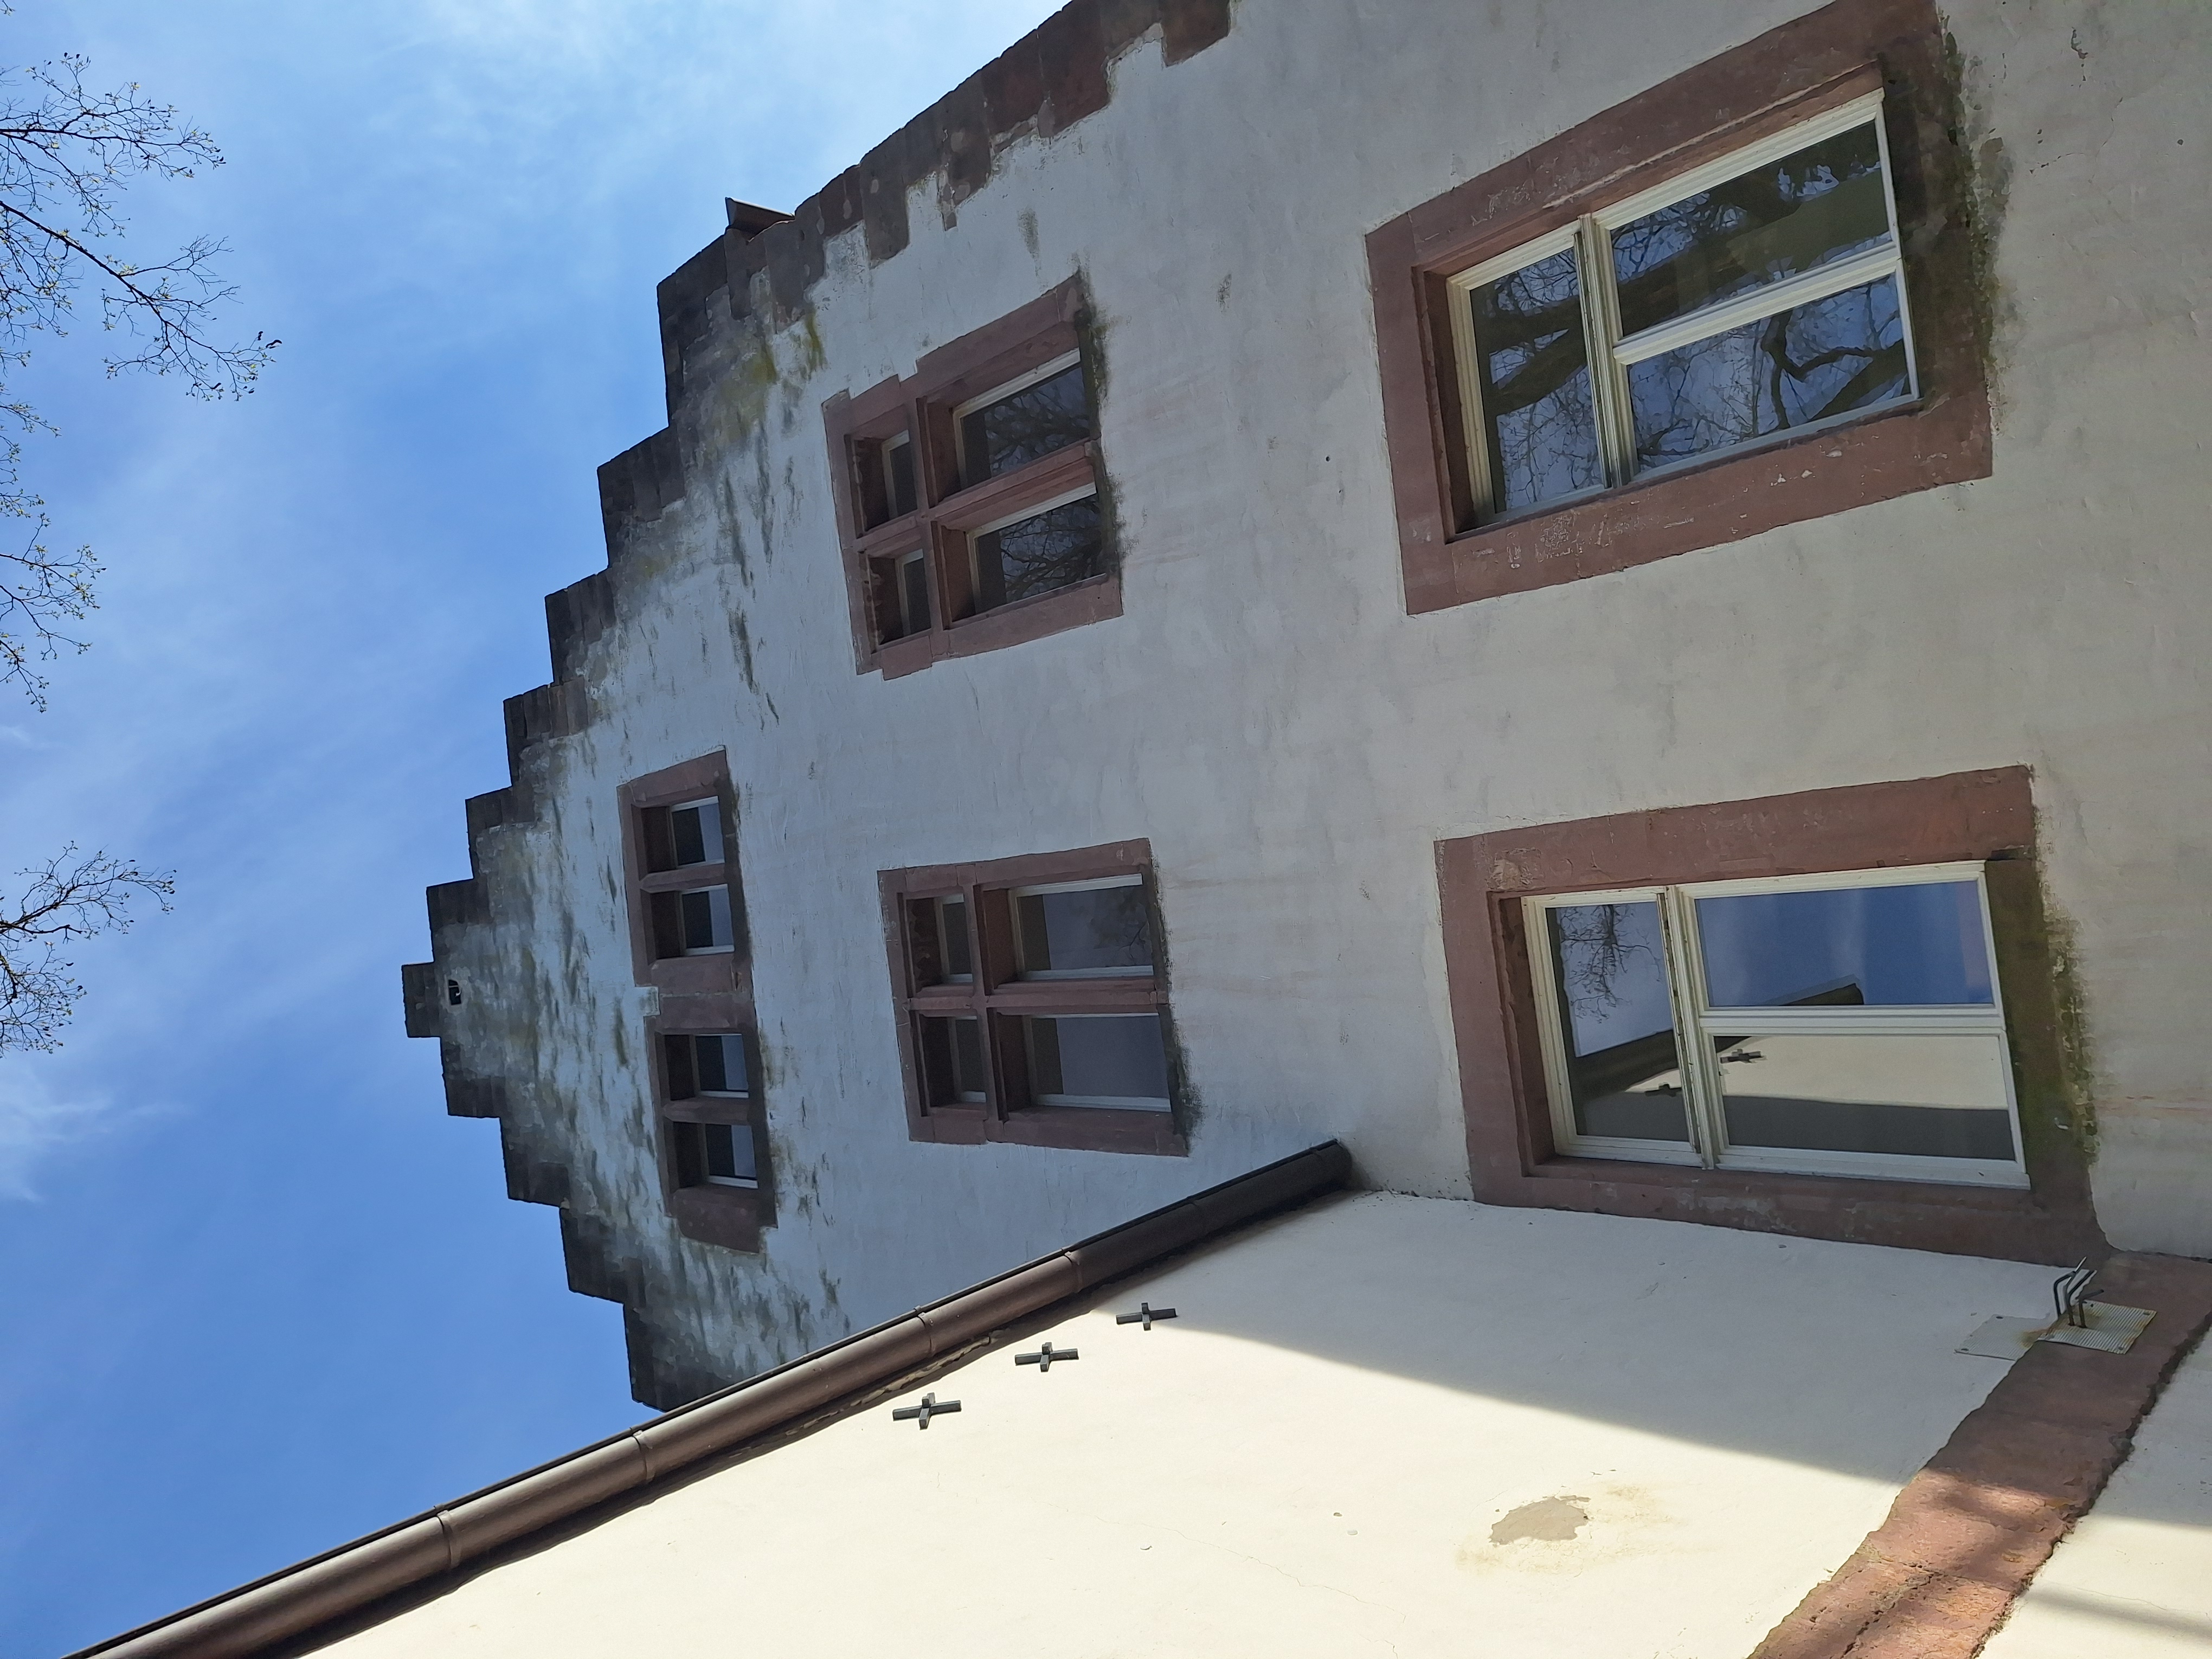
Building: Deutschhausstraße 10, Deutches Haus, Fachbereich Geographie